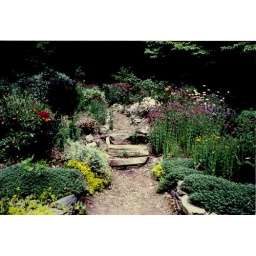
My first enthusiasm was perennial flowers and herbs. This is standing by the shed, looking toward the yurt.